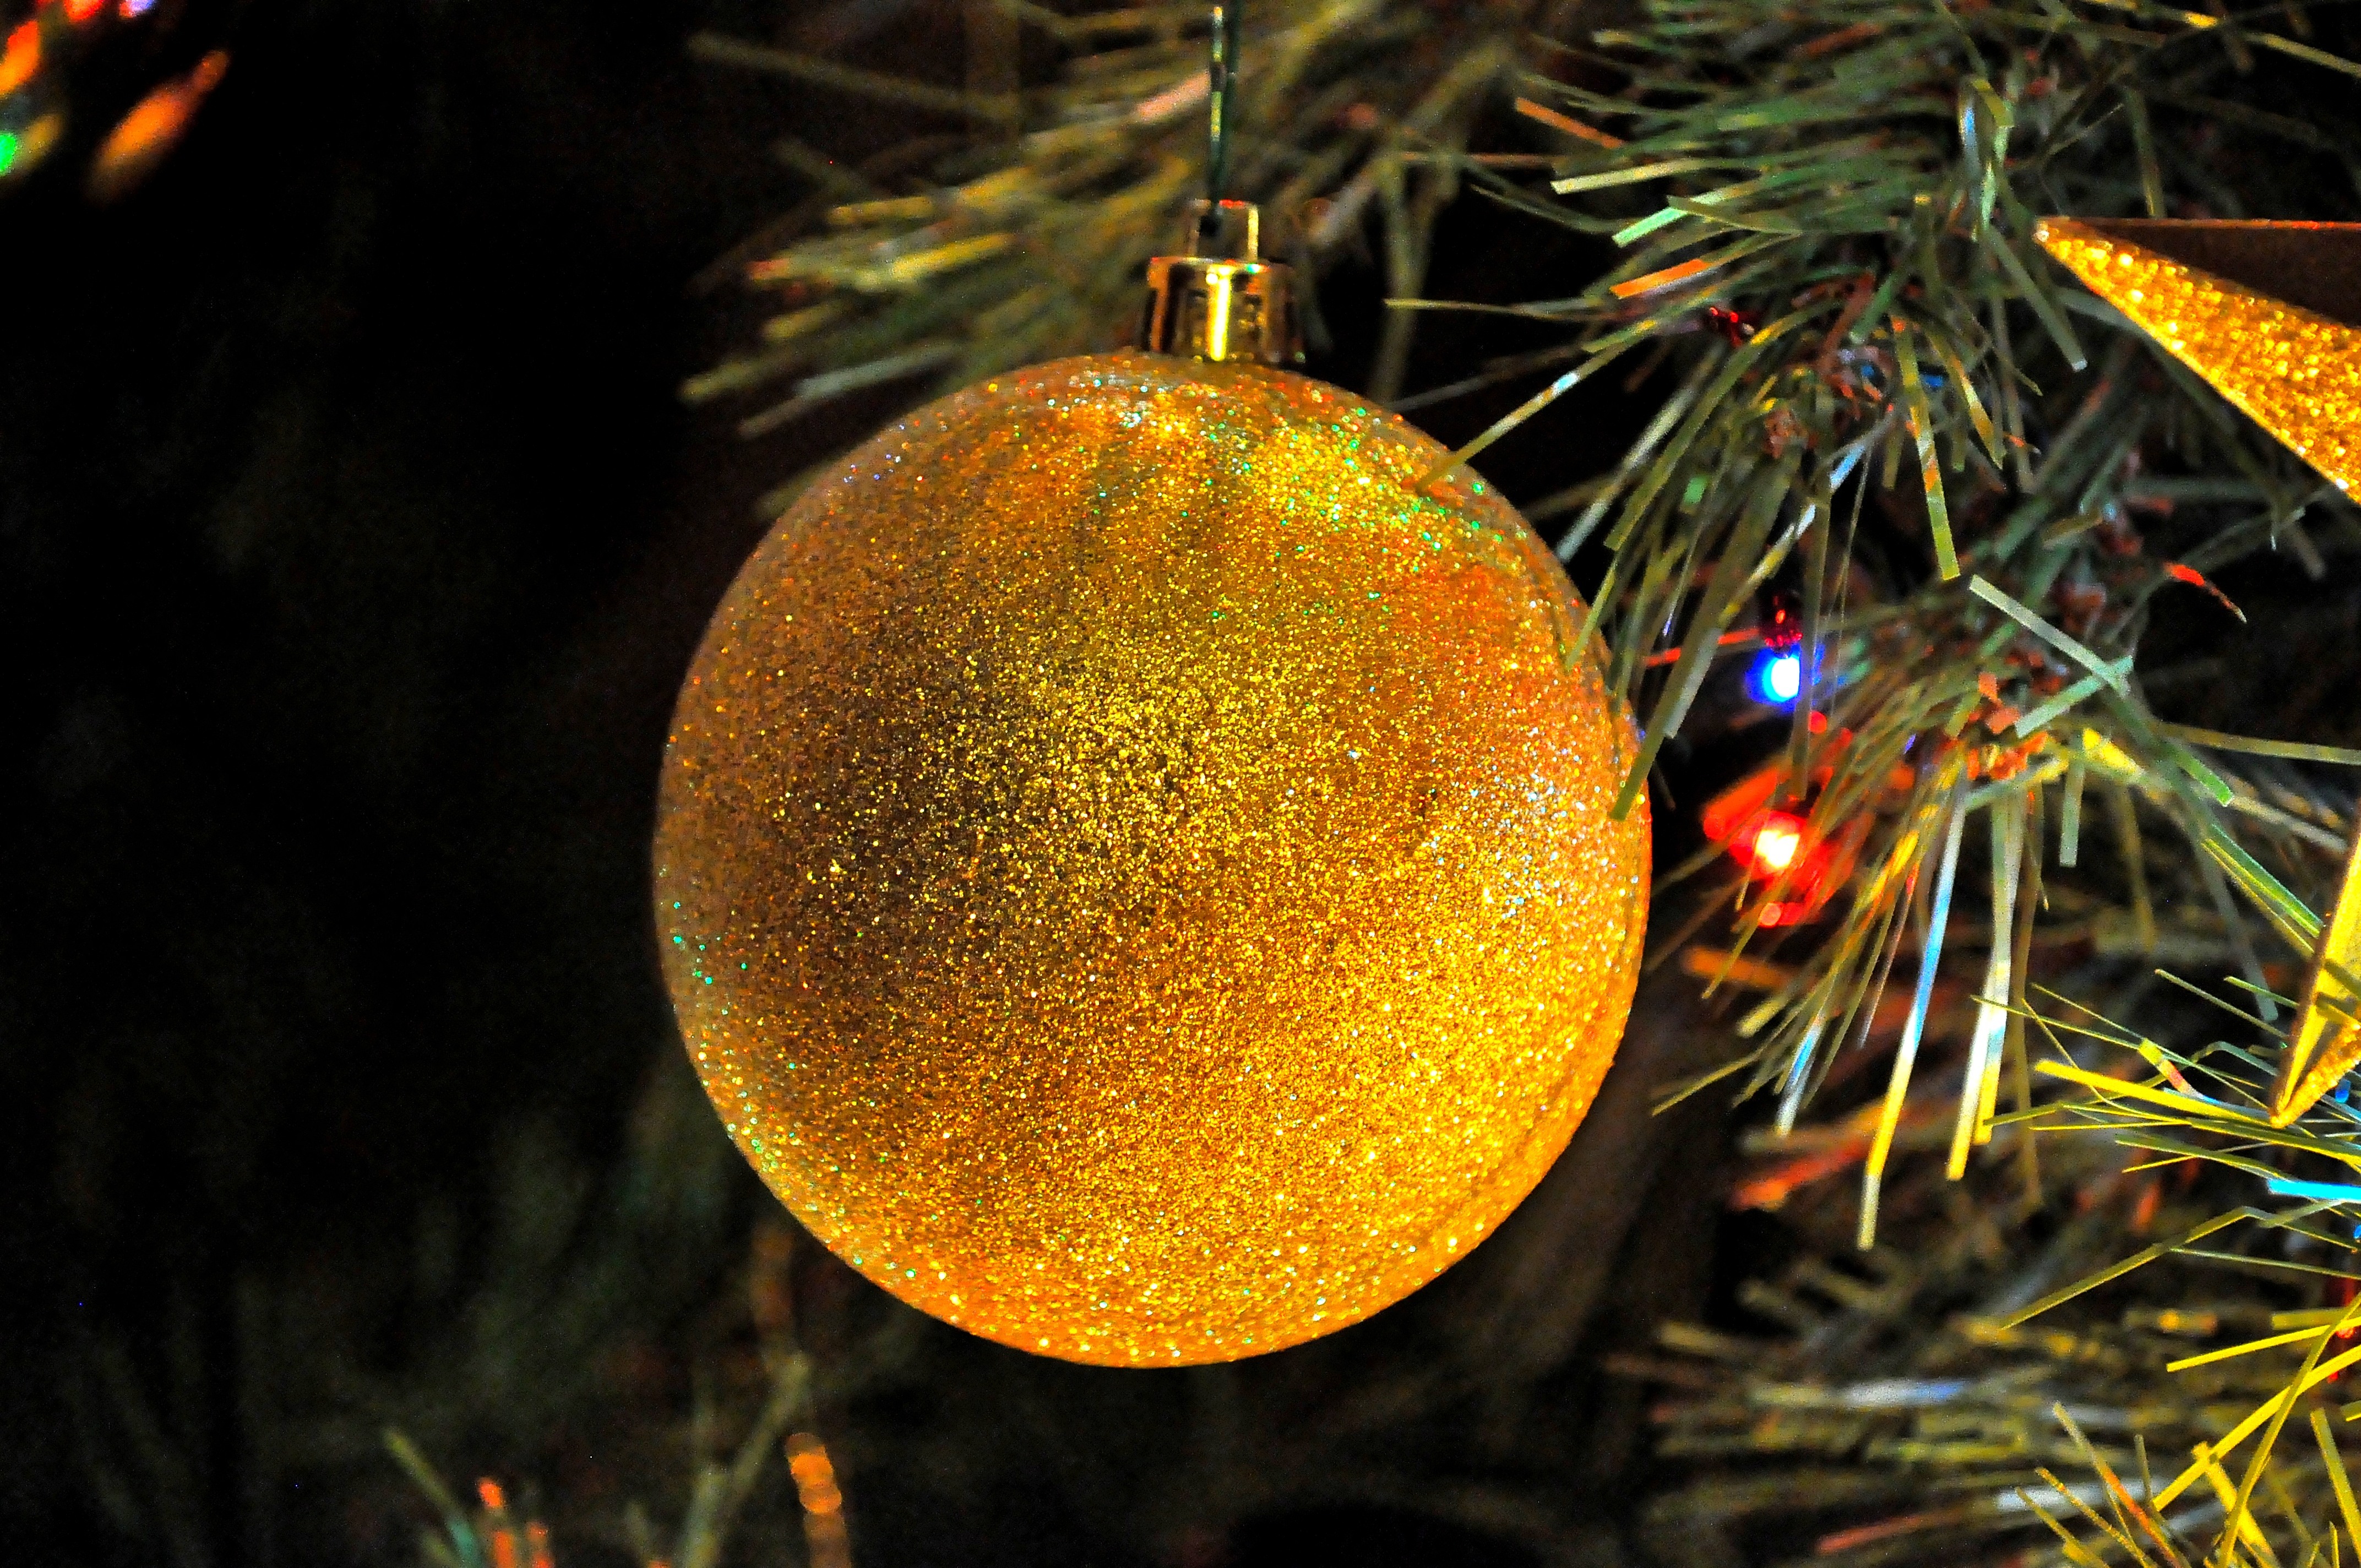
tree, branch, light, plant, sunlight, leaf, flower, autumn, yellow, christmas, fir, christmas tree, christmas ornament, christmas decoration, ball, christmas ball, macro photography, new year's eve, woody plant, stellina